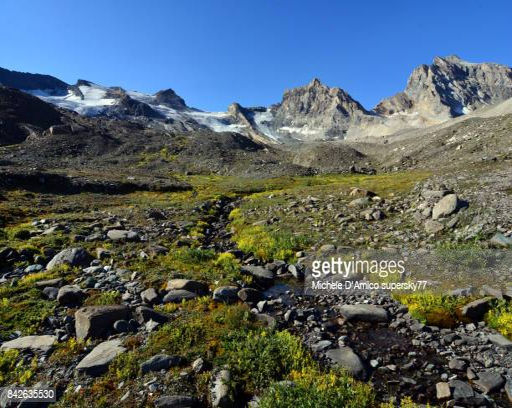
barren high altitude landscape after the retreat of an alpine glacier